List of birds of the United States

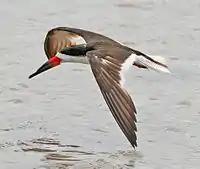
Black skimmer

Order: CharadriiformesFamily: Stercorariidae